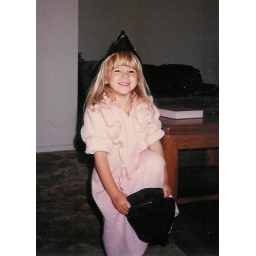
Jen in AF bear hat